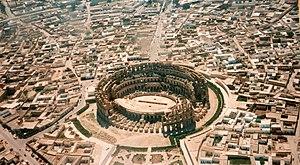
El Jem ou El Djem est une ville tunisienne située aux portes de la région du Sahel.